Collingwood, Liverpool

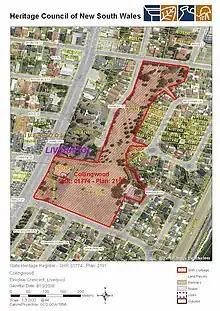
Heritage boundaries

Collingwood House Estate is of State significance as a remnant cultural landscape demonstrating the layers of Indigenous and non Indigenous use and occupation and the significant transition of the place from an agricultural estate to an industrial estate during the nineteenth century.